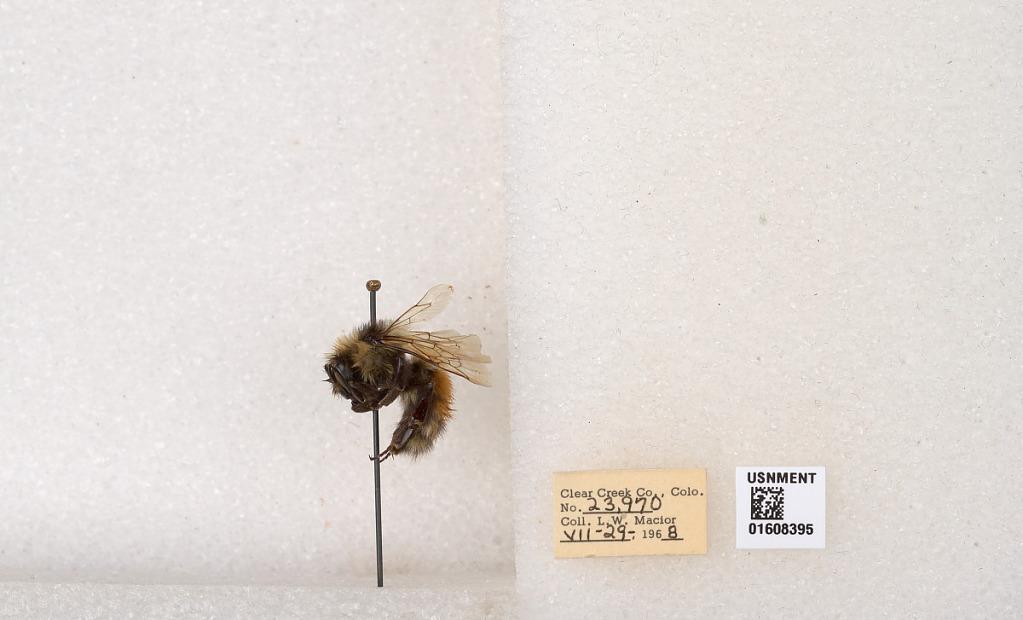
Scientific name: Bombus (Pyrobombus) sylvicola Kirby
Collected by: L. Macior
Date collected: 1968-7-29
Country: United States
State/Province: Colorado
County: Clear Creek
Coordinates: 39.6891, -105.644